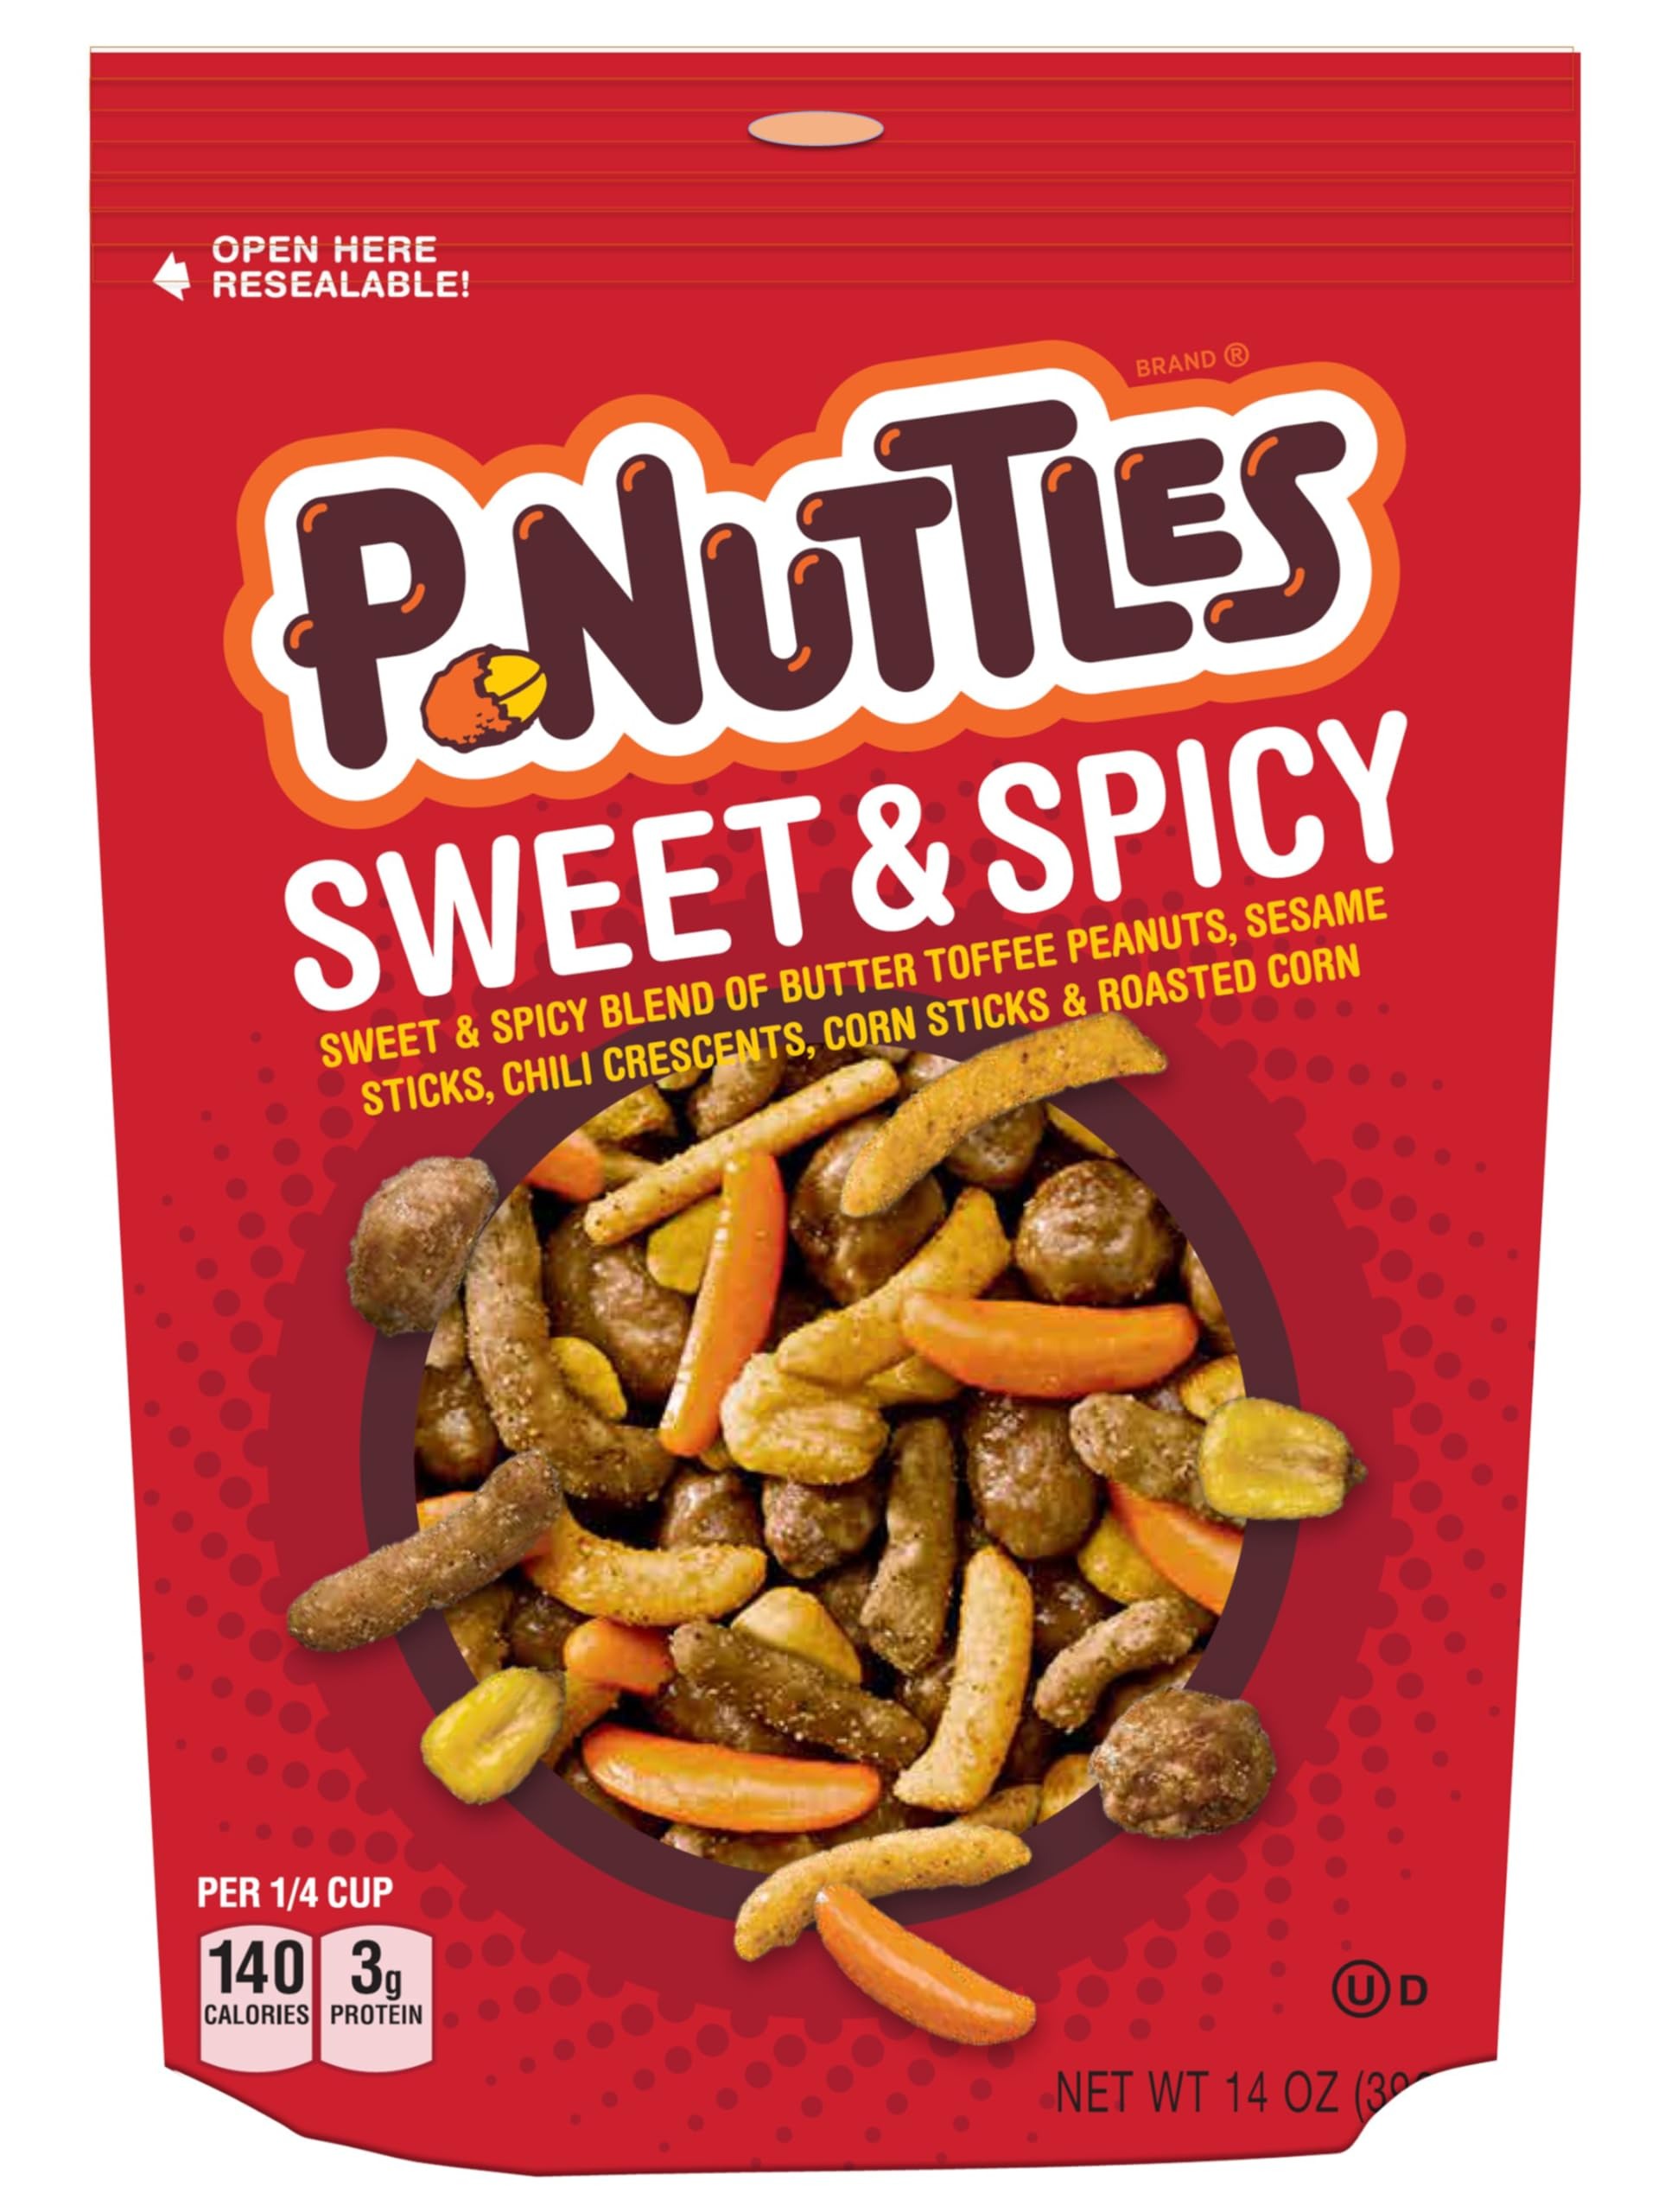
Item Name: Adams & Brooks P-Nuttles Sweet & Spicy Butter Toffee Peanuts Resealable Bag - Made in the USA, Kosher, Butter Toffee Peanut Snack Mix (14 Ounces)
Bullet Point 1: ADAMS & BROOKS CANDY – Adams & Brooks candy products have been enjoyed by the young, and the young at heart since 1932. Tried and true recipes made with the freshest ingredients and quality packaging are what makes Adams & Brooks candies so delicious and keeps everyone coming back for more!
Bullet Point 2: P-NUTTLES – P-Nuttles combines fire-roasted peanuts with a sweet, crunchy butter toffee shell. Fun to eat and the perfect traveling treat.
Bullet Point 3: SWEET & SPICY – Blend of butter toffee peanuts, sesame sticks, chili crescents, corn sticks and roasted corn
Bullet Point 4: RESEALABLE BAG – Includes 14 ounces of Sweet and Spicy P-Nuttles in a resealable bag – great for snacking!
Bullet Point 5: Adams & Brooks P-Nuttles Sweet & Spicy Butter Toffee Peanuts Resealable Bag - Made in the USA, Kosher, Butter Toffee Peanut Snack Mix (14 Ounces)
Product Description: Adams & Brooks P-Nuttles Sweet & Spicy Butter Toffee Peanuts Resealable Bag - Made in the USA, Kosher, Butter Toffee Peanut Snack Mix (14 Ounces)
Value: 14.0
Unit: Ounce

Price: 9.5